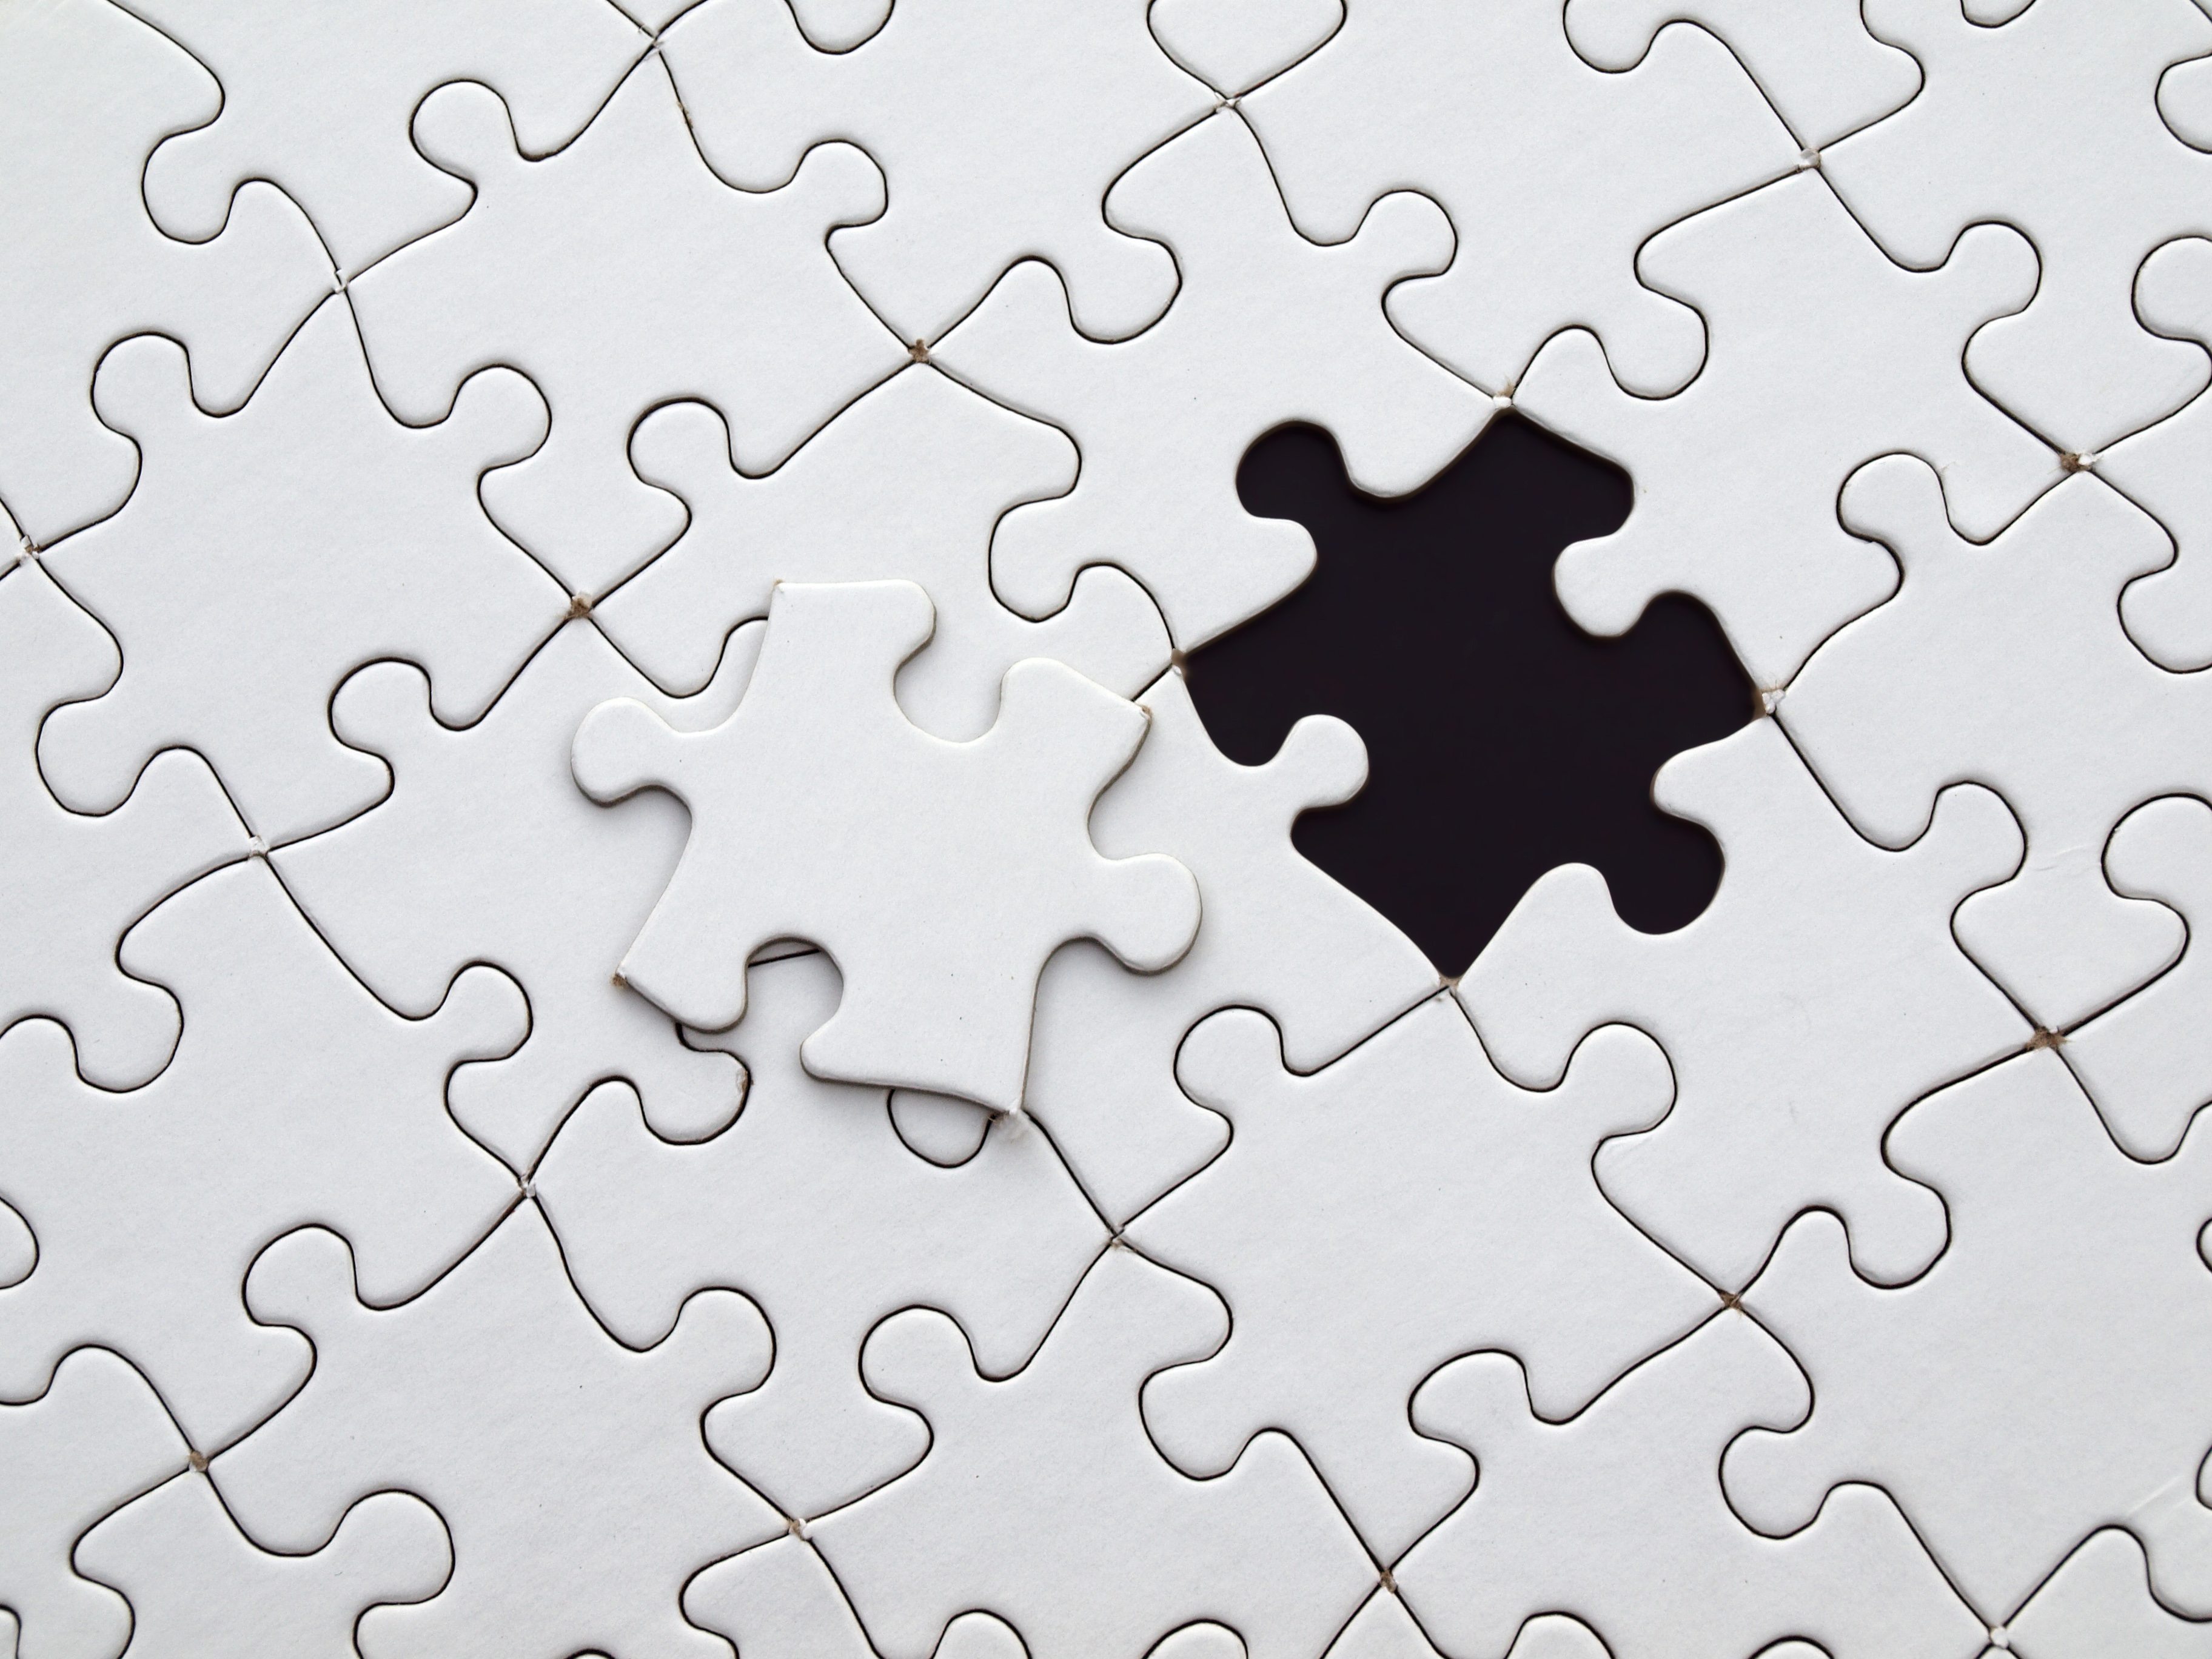
puzzle, fit, match, suit, missing, hole, empty, play, activity, insert, challenge, success, add to, supplement, complete, complement, mistake, find, leisure, try, search, jigsaw puzzle, pattern, leaf, design, line